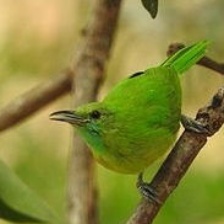
Species: BORNEAN LEAFBIRD
Scientific name: CHLOROPSIS KINABALUENSIS